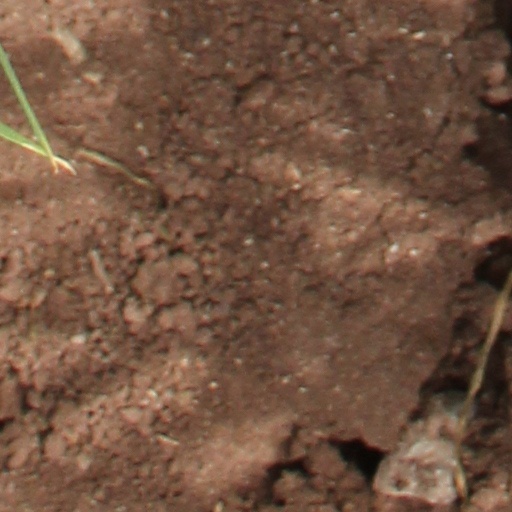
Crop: wheat